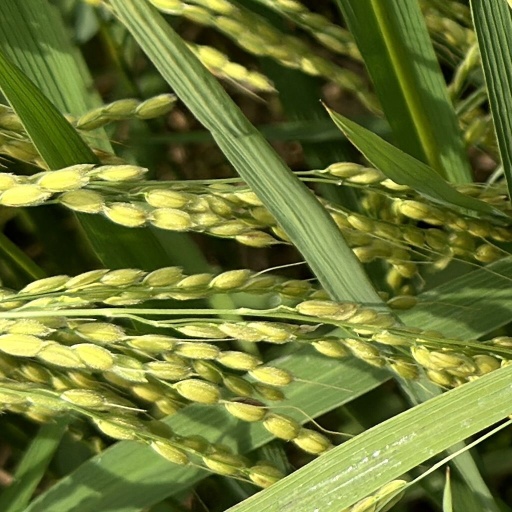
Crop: rice